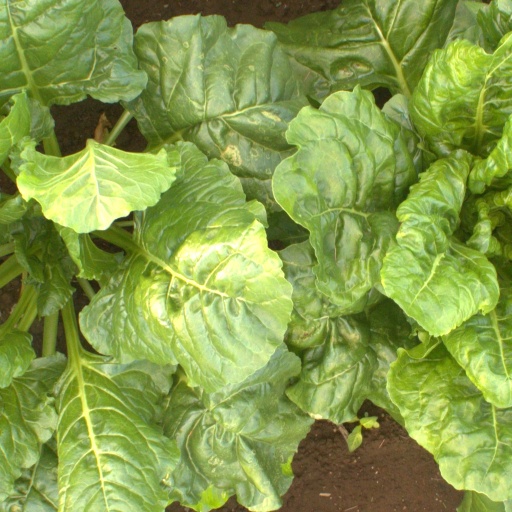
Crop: sugar beet